Hearne family

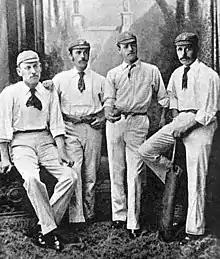
Members of the Hearne family from l-r Walter Hearne, Frank Hearne, Alec Hearne, George Gibbons Hearne

The Hearne family was a notable English cricketing family. Thirteen members of the family played first-class cricket, including five for Kent County Cricket Club and five for Middlesex County Cricket Club. Six played Test cricket: four for England, one for South Africa, and one represented both England and South Africa. Three members of the family were awarded the distinction of being names as Wisden Cricketers of the Year, J.T. Hearne in 1892, Alec Hearne in 1894 and J.W. Hearne in 1912. Other members also made notable contributions to the game.